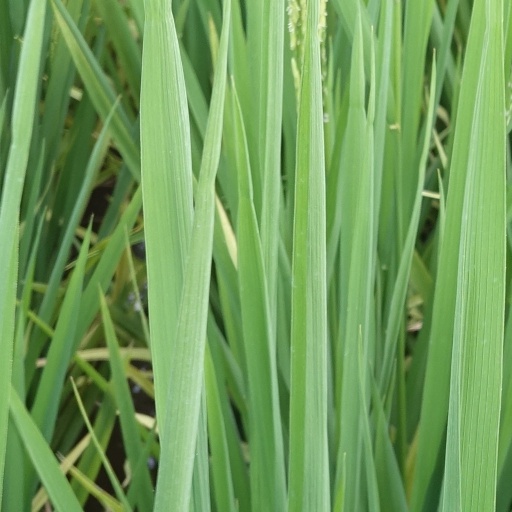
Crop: rice